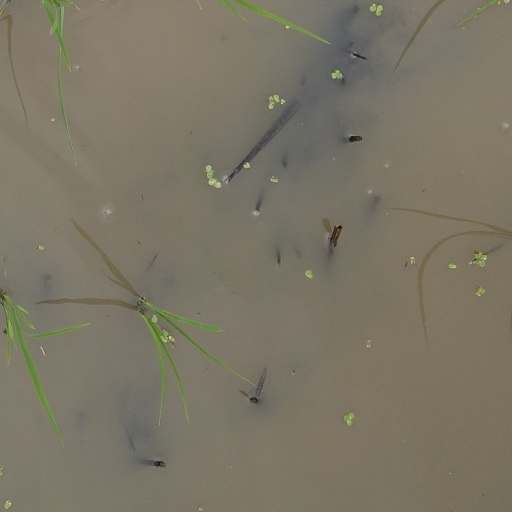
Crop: rice